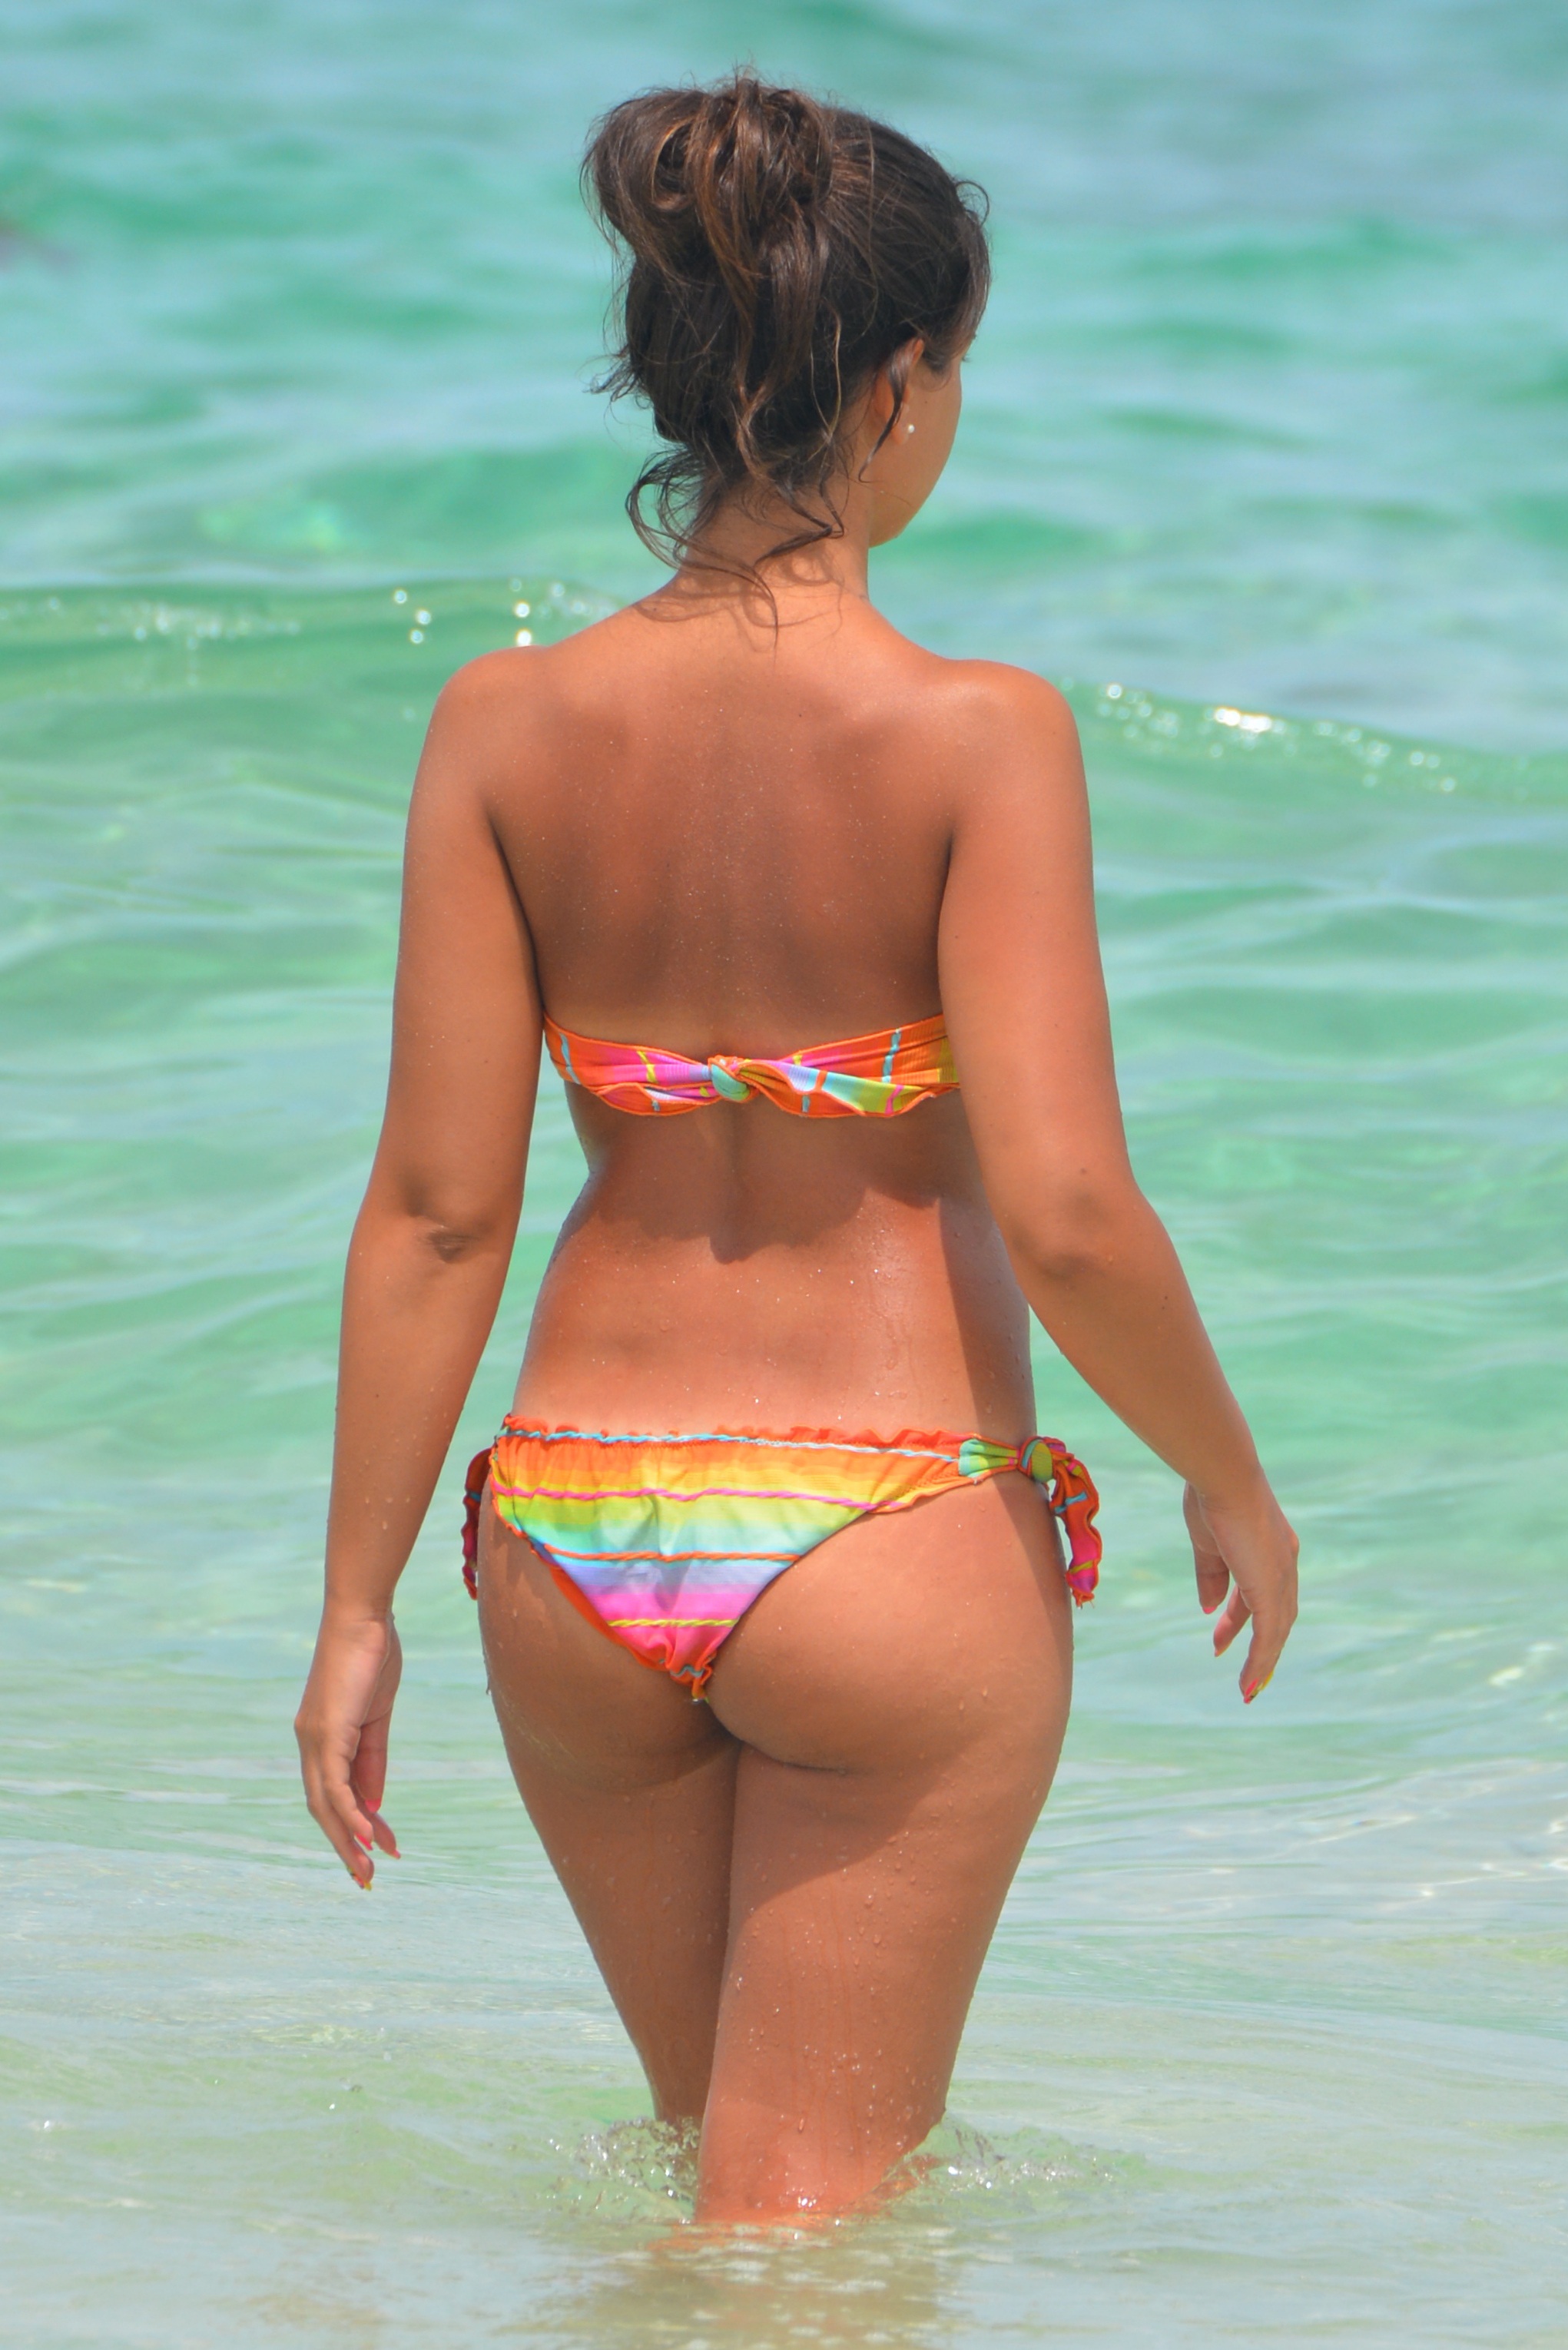
sea, ocean, people, woman, string, model, clothing, muscle, bikini, swimwear, beauty, sexy, buttocks, body, supermodel, swimsuit bottom, maillot